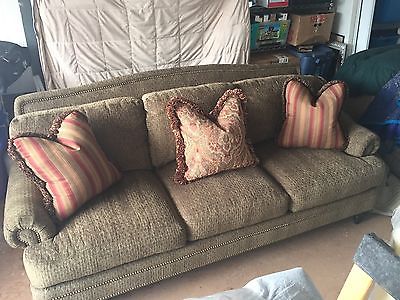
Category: sofa